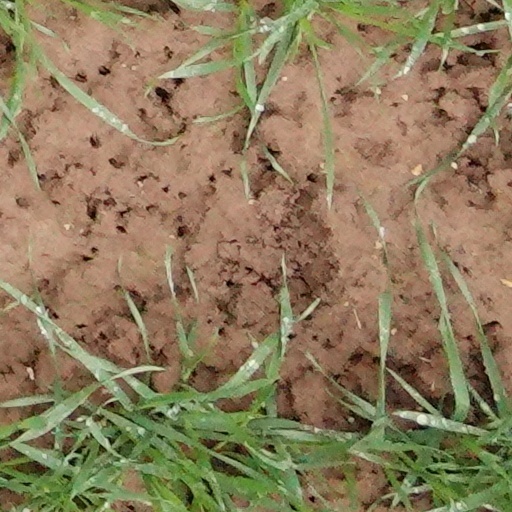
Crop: wheat